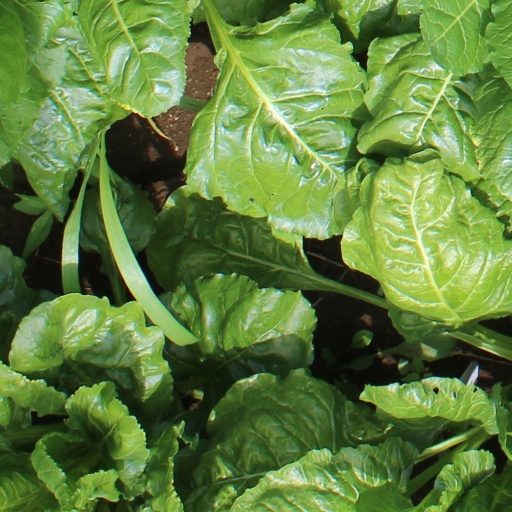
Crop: sugar beet